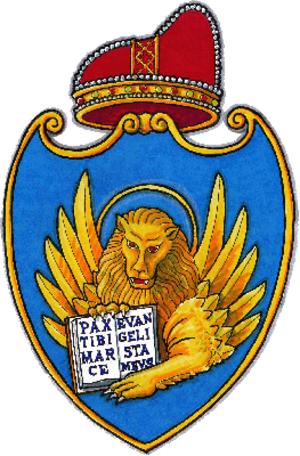
Venedig
Venedig er en by i det nordøstlige Italien og er hovedby i regionen Veneto. Den ligger ved en lagune i Adriaterhavet og er spredt over 118 øer. Der er 261.905indbyggere. Byen er mest kendt for sine kanaler.